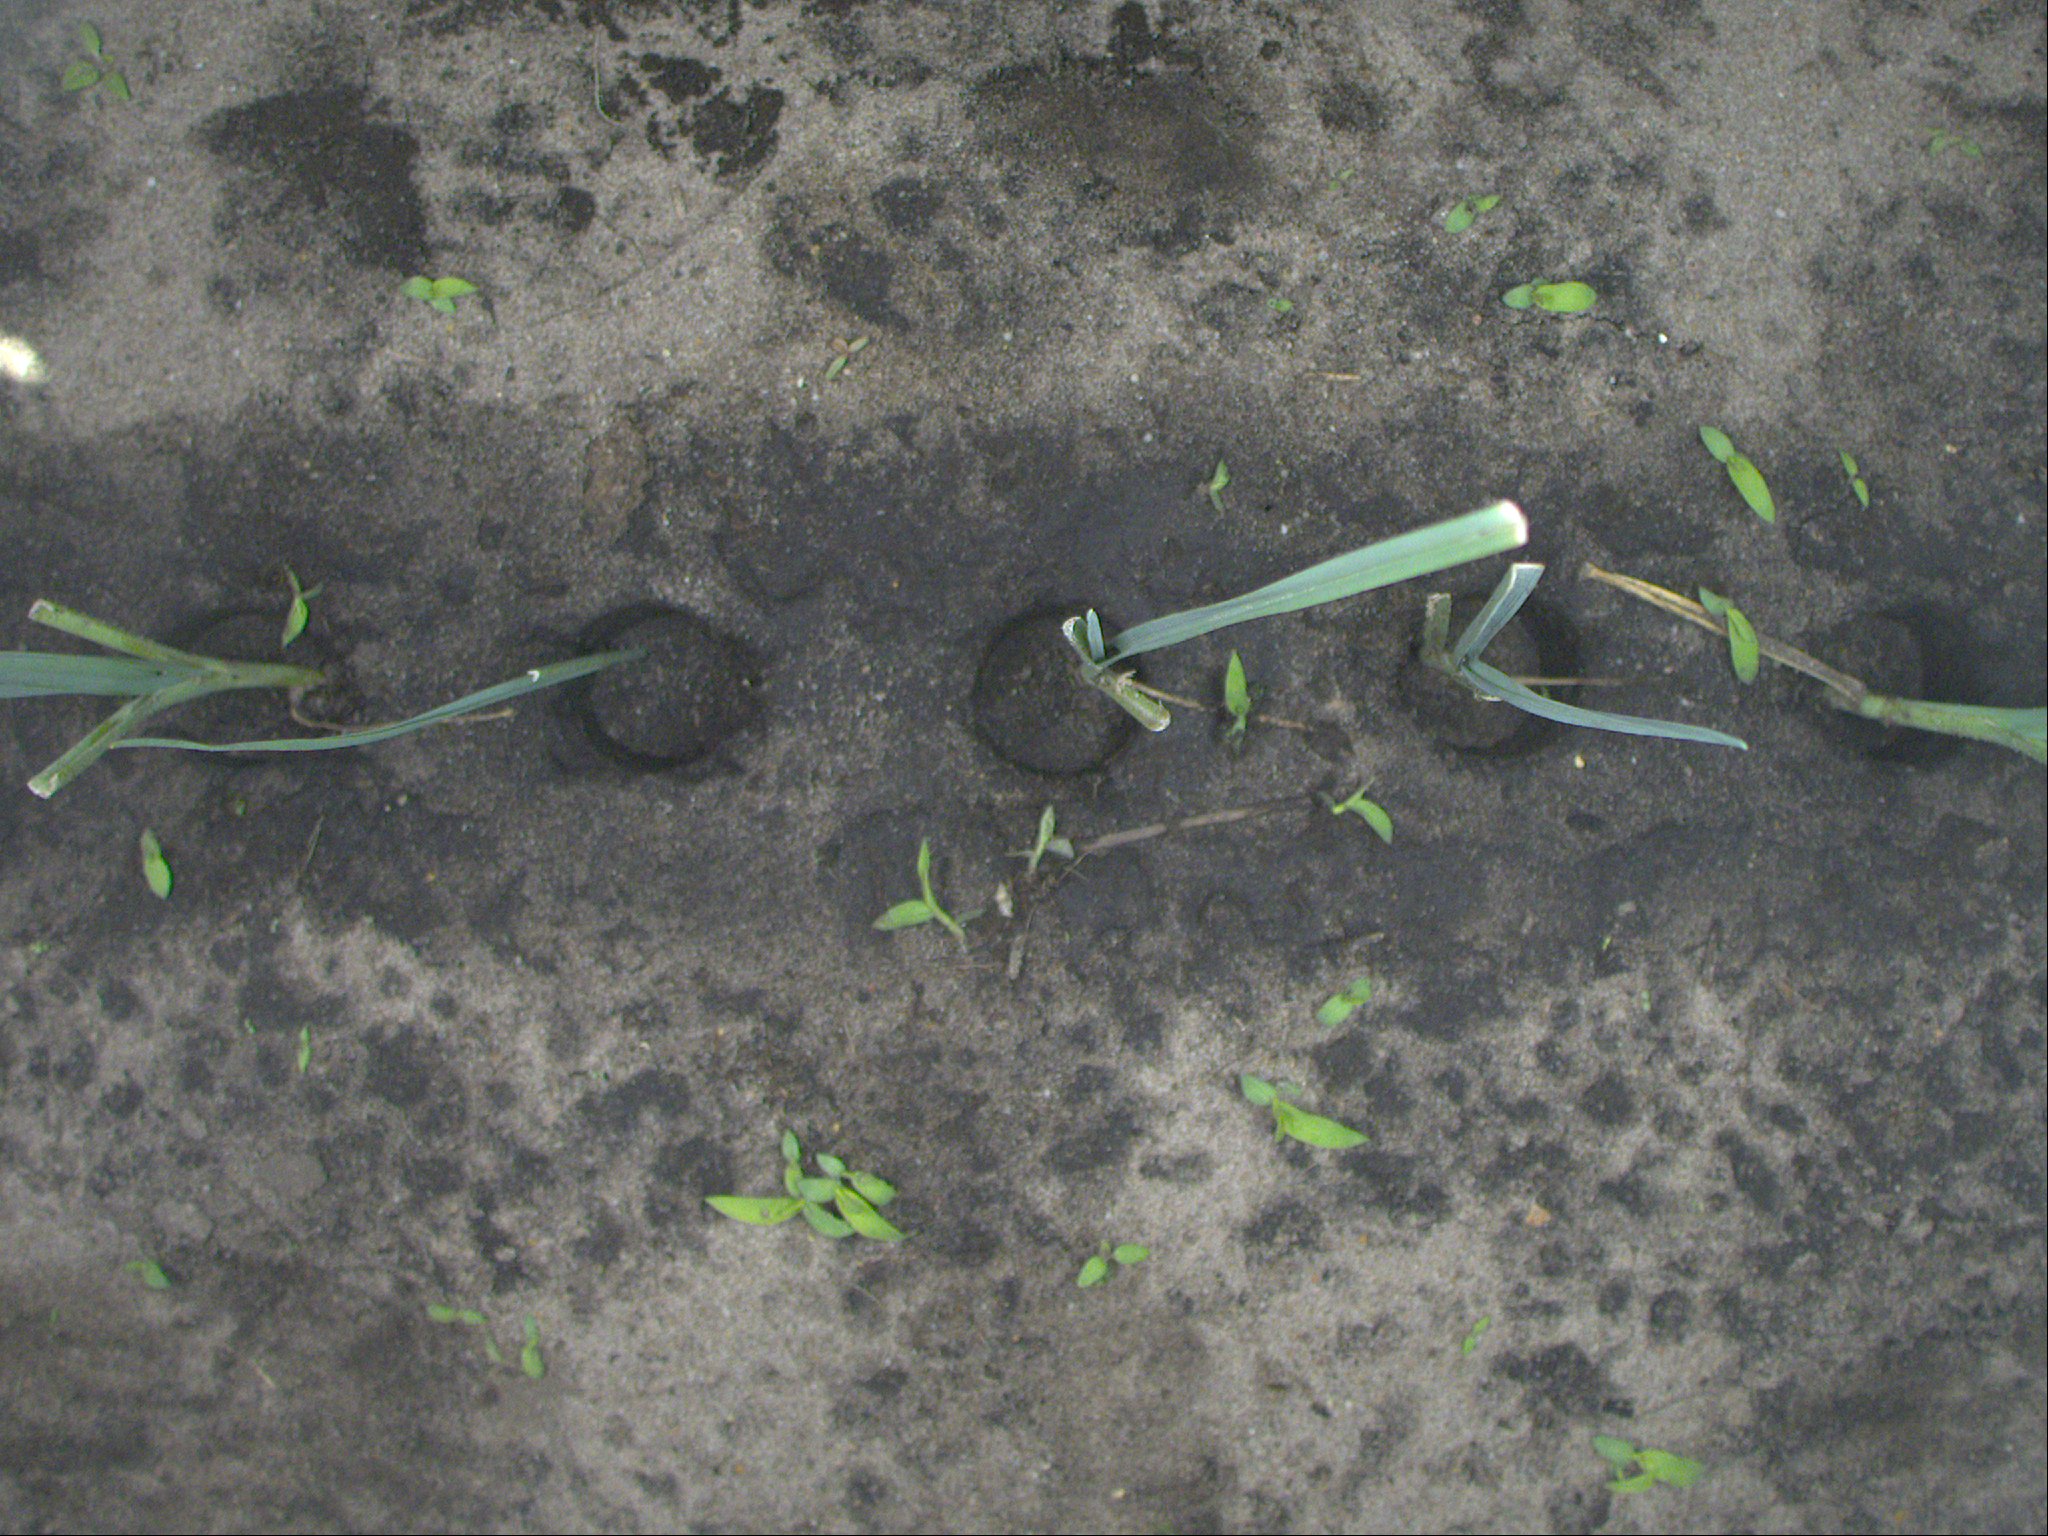
Crop: leek
Objects: leek, leek, leek, leek, leek, stem_leek, stem_leek, stem_leek, stem_leek, stem_leek